Therese A. Jenkins

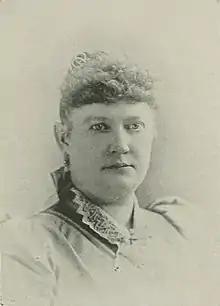
Therese A. Jenkins, a woman of the century, 1893

Therese Alberta Parkinson Jenkins (May 1, 1853 - February 28, 1936) was a suffragist, credited with saving women's suffrage in the State of Wyoming. She was the first woman delegate to any Republican National Convention, the one in Minneapolis in 1892.